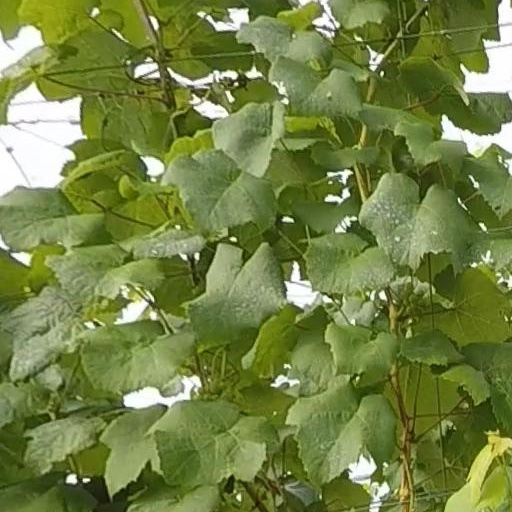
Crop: grape